ITV (TV network)

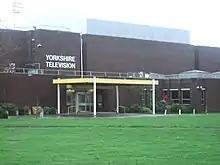
The Leeds Studios, used by ITV Yorkshire. Each ITV region originally had its own studios, however the rise of publisher-broadcasters like Carlton Television and the takeover of regions caused several studios to be closed.

ITV plc owns thirteen of the fifteen franchises and broadcasts to England, Wales, southern Scotland, the Isle of Man, the Channel Islands and Northern Ireland through its subsidiary company ITV Broadcasting Limited. The company also owns the breakfast television licence, which as of January 2020, broadcasts across the network between 6:00 and 10:00am each morning using the "Good Morning Britain" (previously "Daybreak") and "Lorraine" names. The company broadcasts a centralised service under the ITV1 brand. In Northern Ireland, ITV used the UTV brand name as the name of the channel until April 2020.